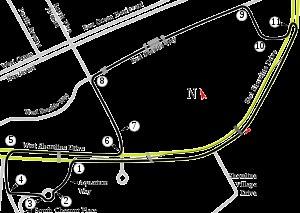
L'American Le Mans Series at Long Beach 2013 a été une course de voitures de sport organisée sur le circuit urbain de Long Beach en Californie, aux États-Unis, le 20 et 21 avril 2013 dans le cadre du Grand Prix de Long Beach. Il s'agissait de la deuxième manche du championnat American Le Mans Series 2013 et les catégories P1, P2, PC, GT et GTC y ont participé.
L'American Le Mans Series at Long Beach 2012, disputé sur le 14 avril 2012 sur le circuit urbain de Long Beach est la deuxième manche de l'American Le Mans Series 2012.
Le Grand Prix automobile de Long Beach 2017 a été une course de voitures de sport organisée sur le circuit urbain de Long Beach en Californie, aux États-Unis, le 8 avril 2017 dans le cadre du Grand Prix de Long Beach. Il s'agissait de la troisième manche du championnat WeatherTech SportsCar Championship 2017 et les catégories Prototype, GT Le Mans et GT Daytona y ont participé. Cette course a été la plus courte du championnat WeatherTech SportsCar Championship 2017.
Le Grand Prix automobile de Long Beach 2018 a été une course de voitures de sport organisée sur le circuit urbain de Long Beach en Californie, aux États-Unis, qui s'est déroulée le 14 avril 2018 dans le cadre du Grand Prix de Long Beach. Il s'agissait de la troisième manche du championnat WeatherTech SportsCar Championship 2018 et seul les catégories Prototype et GT Le Mans y ont participé. Après avoir disputé les deux épreuves les plus longues du championnat, les 24 Heures de Daytona et les 12 Heures de Sebring, les écuries ont participé à la course a été la plus courte du championnat WeatherTech SportsCar Championship 2018.